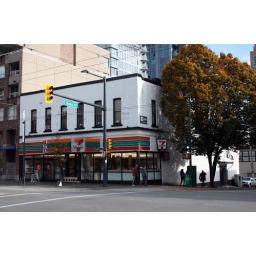
This building dates from the late 1800s and is one of the older buildings in downtown Vancouver.